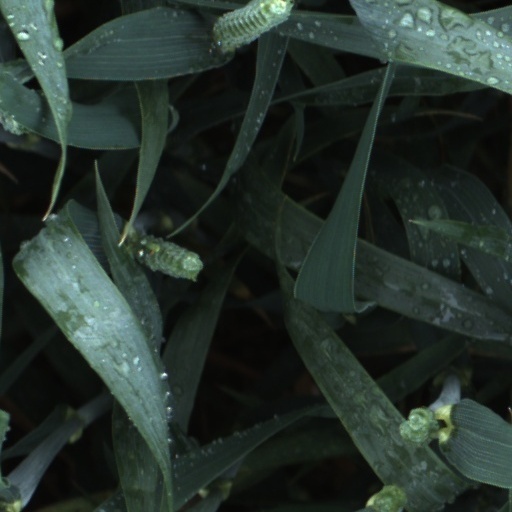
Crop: wheat